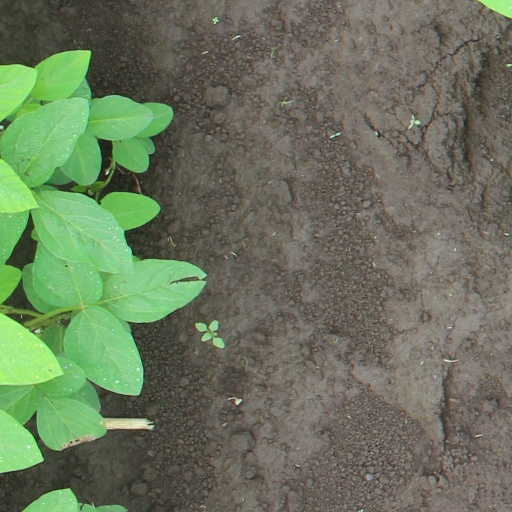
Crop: soybean